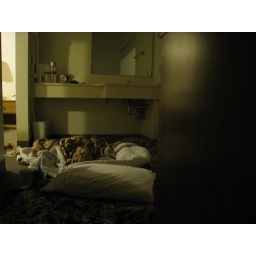
Had to sleep on the floor because we didn't want to share the 1 bed in the room.